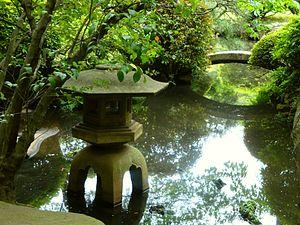
Le jardin Ōkuma est un jardin japonais situé dans le quartier de Shinjuku à Tokyo. Il est situé sur le campus de Waseda de l'université Waseda, et couvre environ 3 000 m².